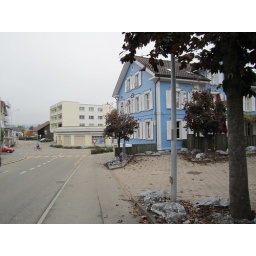
Another cross street in Niederuzwil